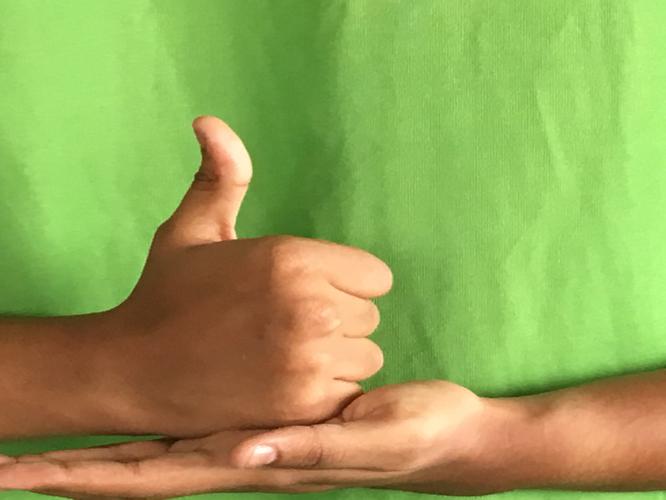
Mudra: Shivalinga
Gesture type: double_hand